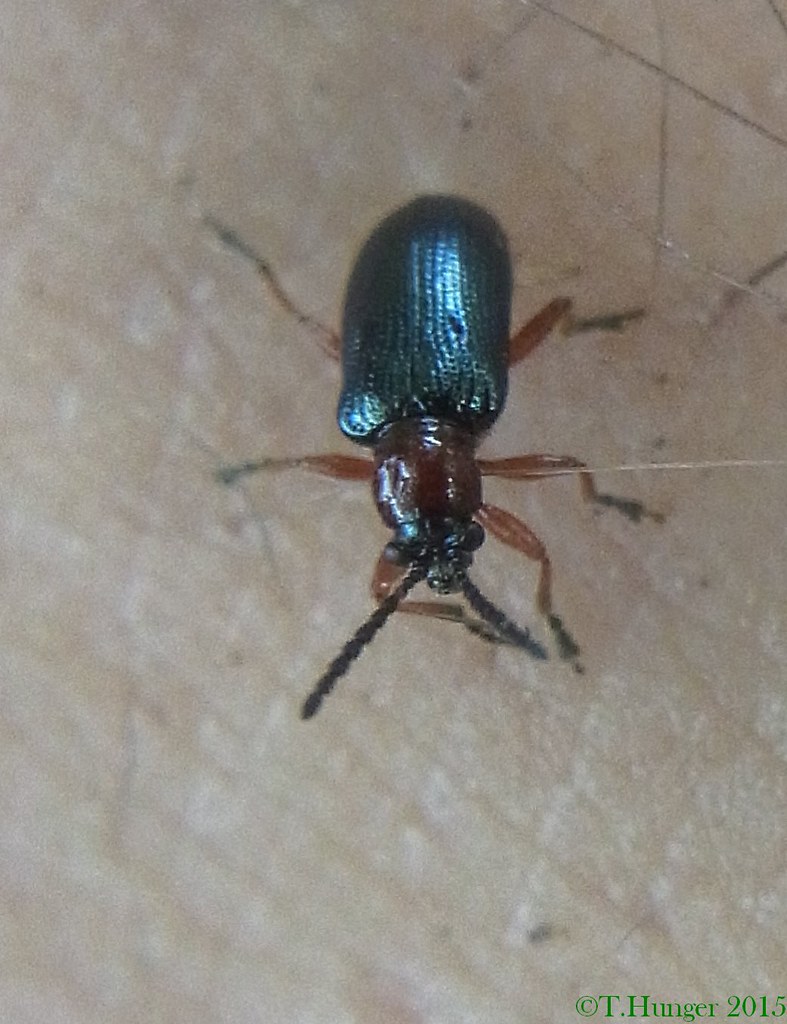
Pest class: cereal_leaf_beetle